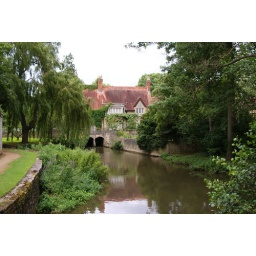
A house by the river in Oxford